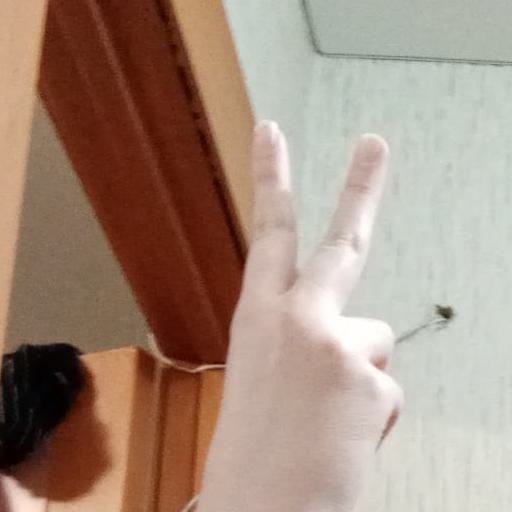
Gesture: peace_inverted